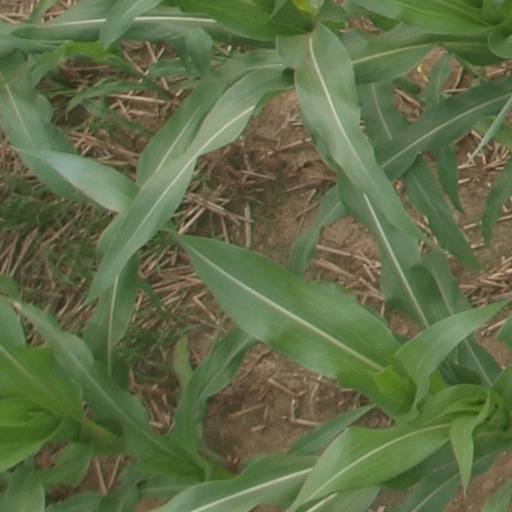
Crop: maize; corn